Henri Pinta

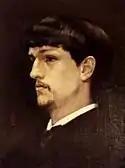
Portrait of Claude Debussy (1886)

The following year, he presented a "Saint Martha", which was criticized on the grounds that she was too coquettish. In 1887, his "Mass at Bolsena" (after Raphael) was deemed to have been derived from the least interesting part of the original. Finally, in 1888, his rendering of Aurora was rated as mediocre and vulgar. What is, perhaps, his best known work also comes from this period: a portrait of the composer Claude Debussy, who was a resident of the Villa in 1886.